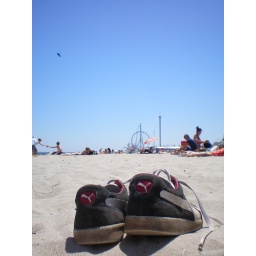
my shoes in the sand